Pelagius

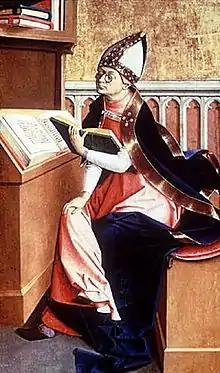
Saint Augustine of Hippo

Pelagianism quickly spread, especially around Carthage. Augustine wrote ("Three Books on the Merits and Forgiveness of Sins") in 412, and ("On the Spirit and the Letter") in 414. When in 414 disquieting rumours arrived from Sicily and the so-called , said to be the work of Caelestius, were sent to him, he at once (414 or 415) published the rejoinder, . In these, he strongly affirmed the existence of original sin, the need for infant baptism, the impossibility of a sinless life without Christ, and the necessity of Christ's grace. Augustine stands as an important source on the life and theology of Pelagius, and wrote about him extensively.